Elizabeth College, Guernsey

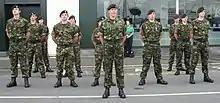
The school's CCF frequently takes part in local parades and services.

Governance is delivered by a board of between nine and twelve directors who serve for a six-year term, with the exception of the Dean of Guernsey, who acts as chairman. In addition to the Dean, two directors are appointed by the Lieutenant Governor and six are elected by the States of Guernsey. Several of the school's directors are former pupils of the school and parents of current pupils. These directors are required to meet both UK and Guernsey safeguarding standards. The school's permanent visitor is the Bishop of Winchester.